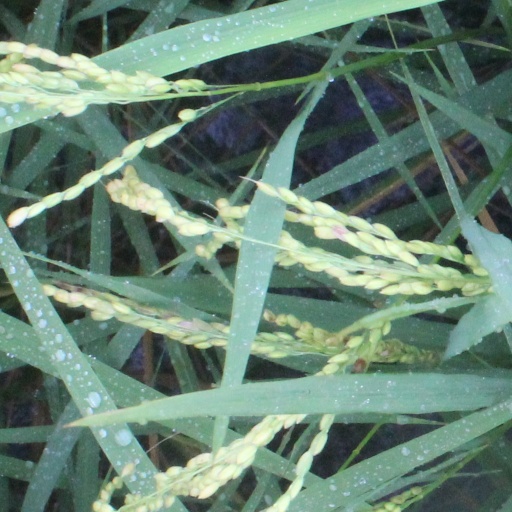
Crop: rice